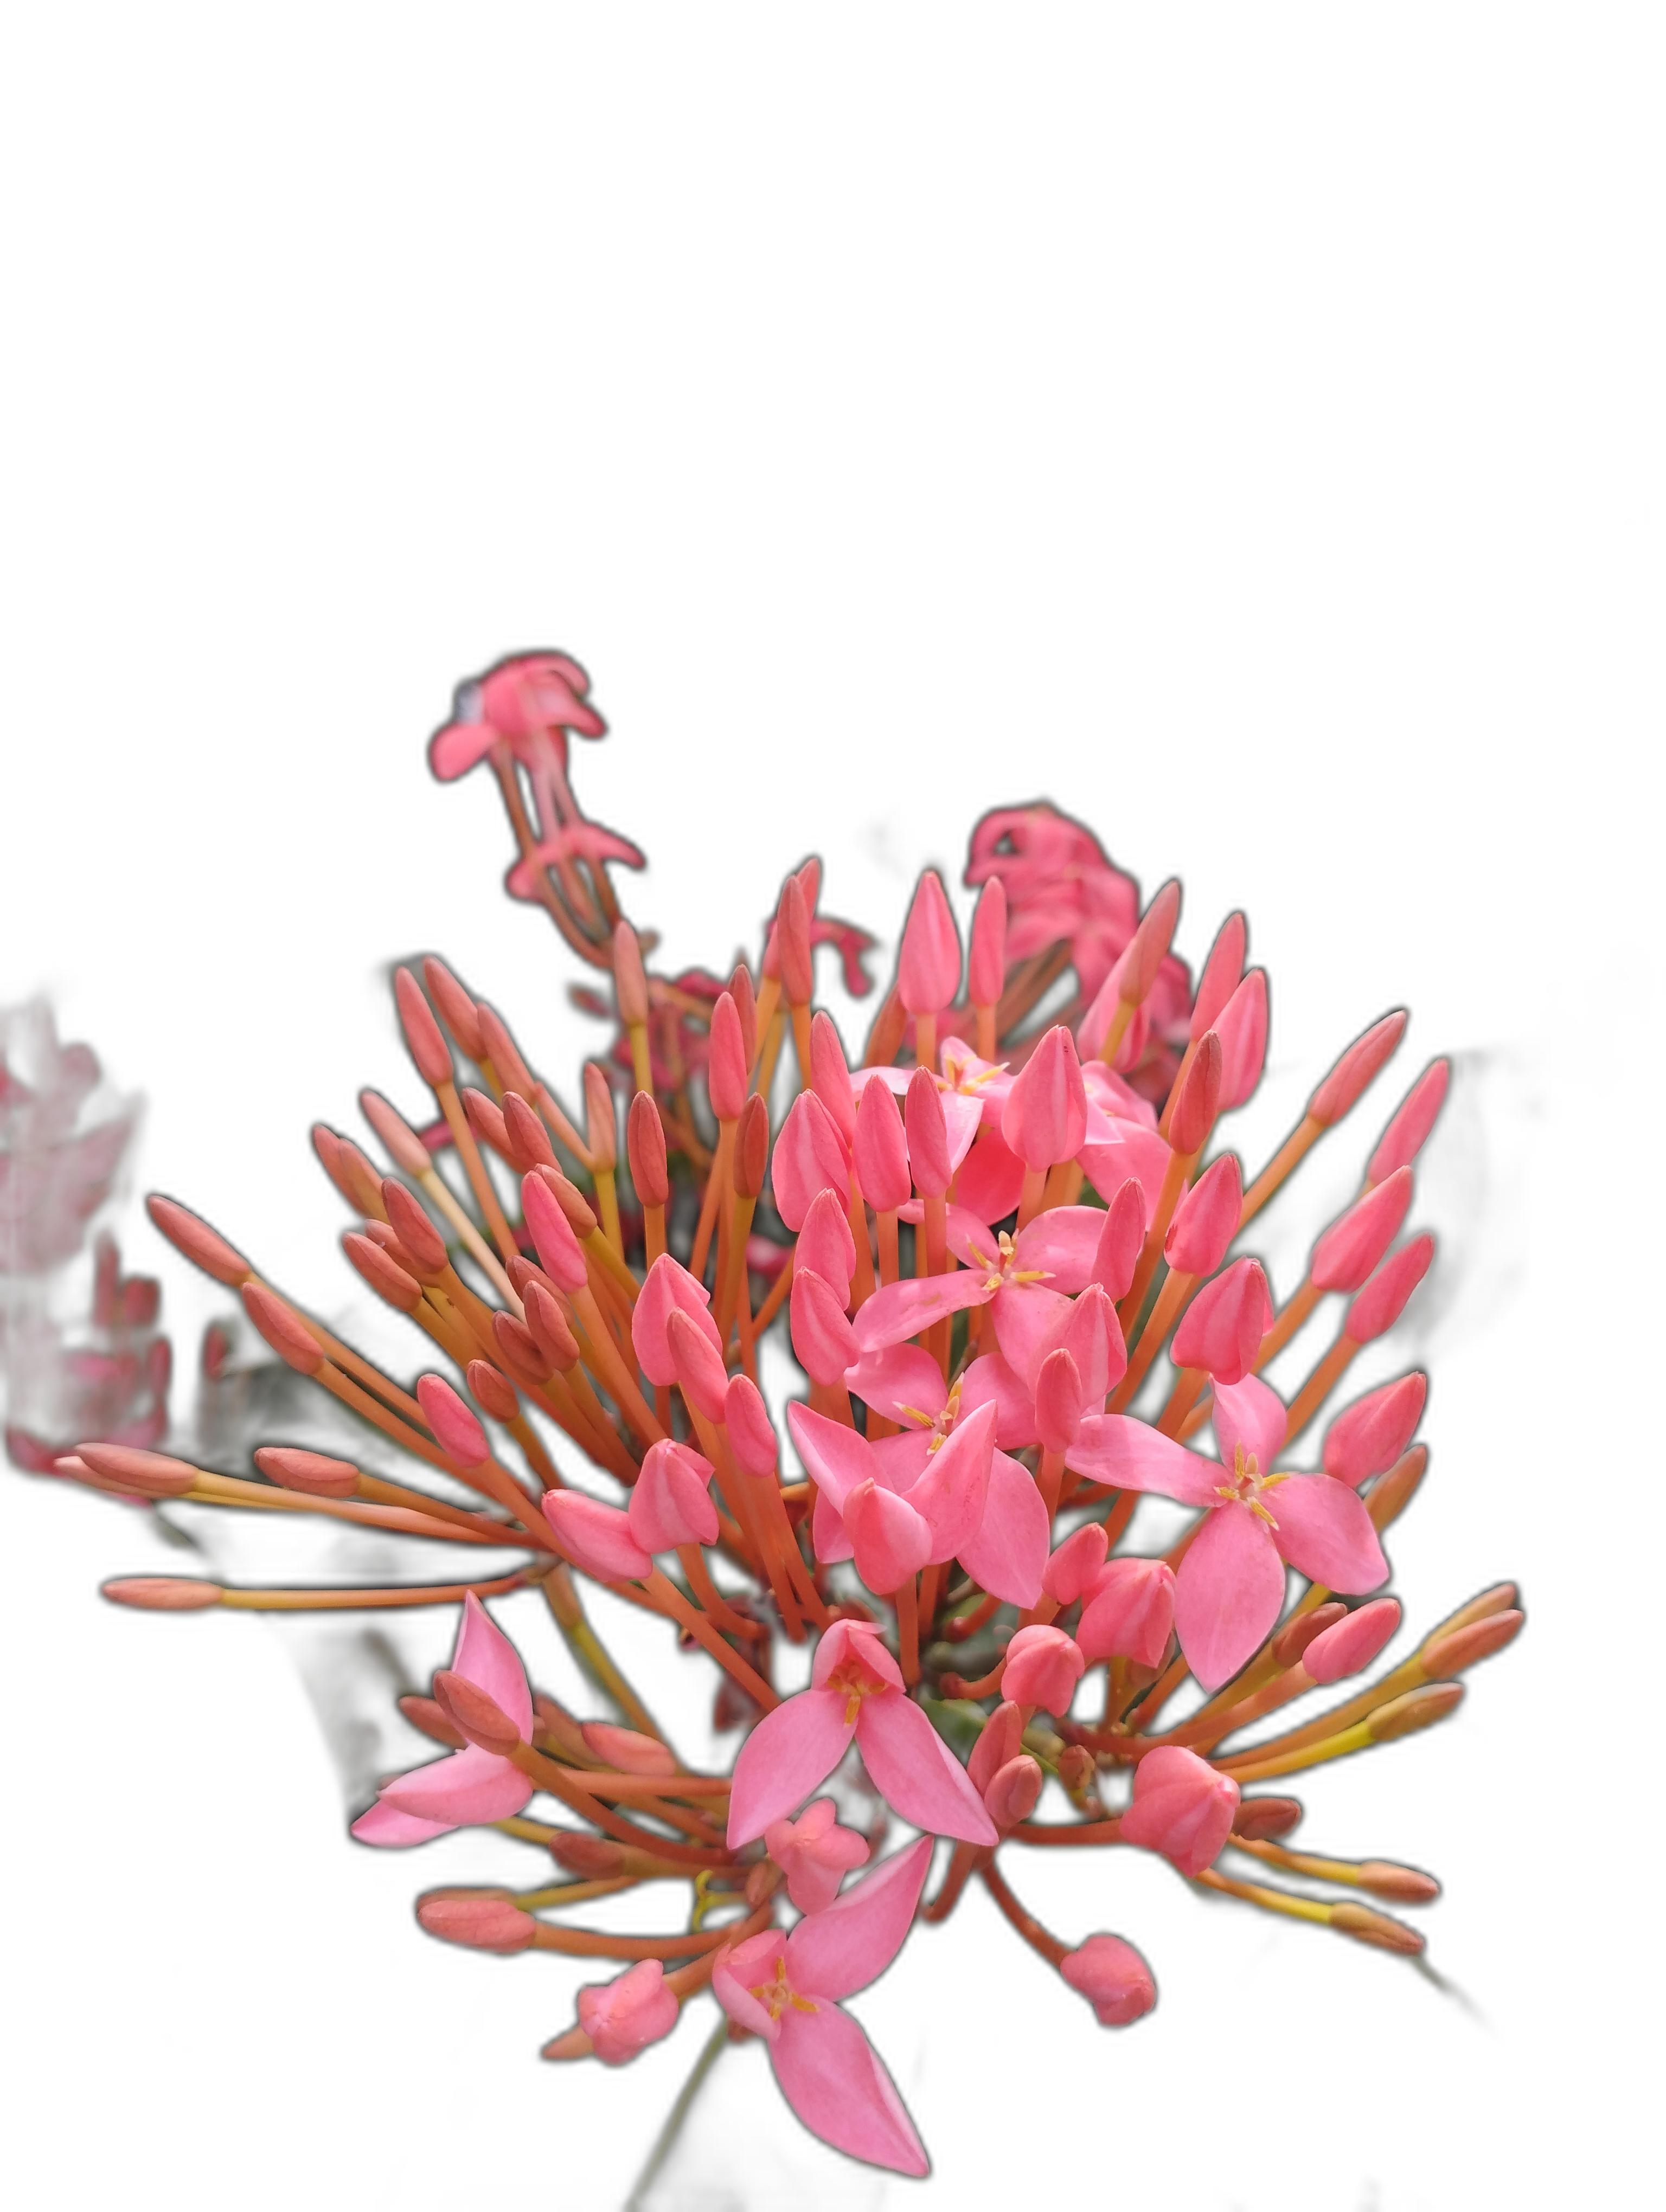
Label: Jungle geranium